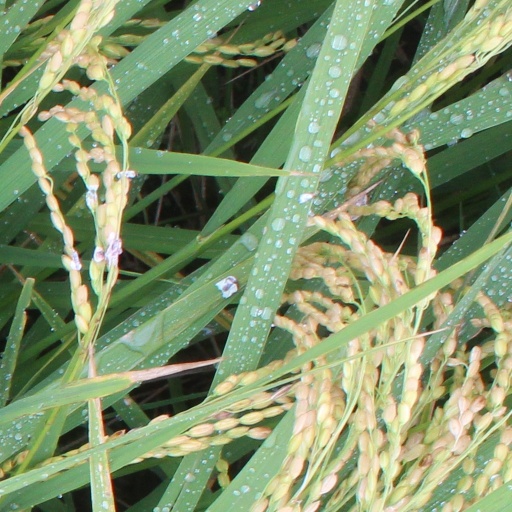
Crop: rice